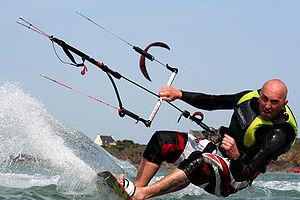
Le kitesurf, ou planche aérotractée ou encore kiteboarding, est un sport de glisse consistant à évoluer avec une planche à la surface d'une étendue d'eau en étant tracté par un cerf-volant spécialement adapté, nommé aile ou voile. Ce sport a pris son essor au début des années 2000.